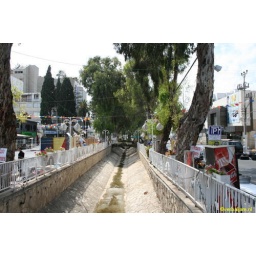
Ga'aton river (that ridiculous little stream of water in the middle).